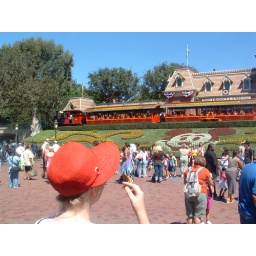
That's Michelle in the red hat in the foreground and the Disneyland railroad and station in the background